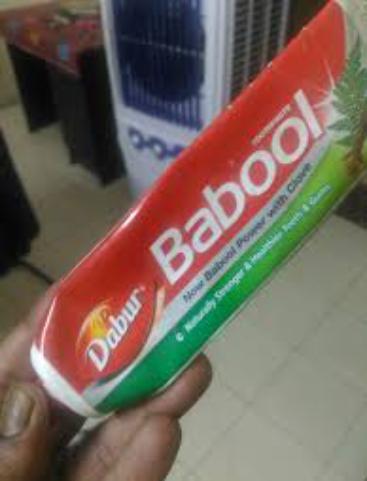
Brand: babool
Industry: Necessities